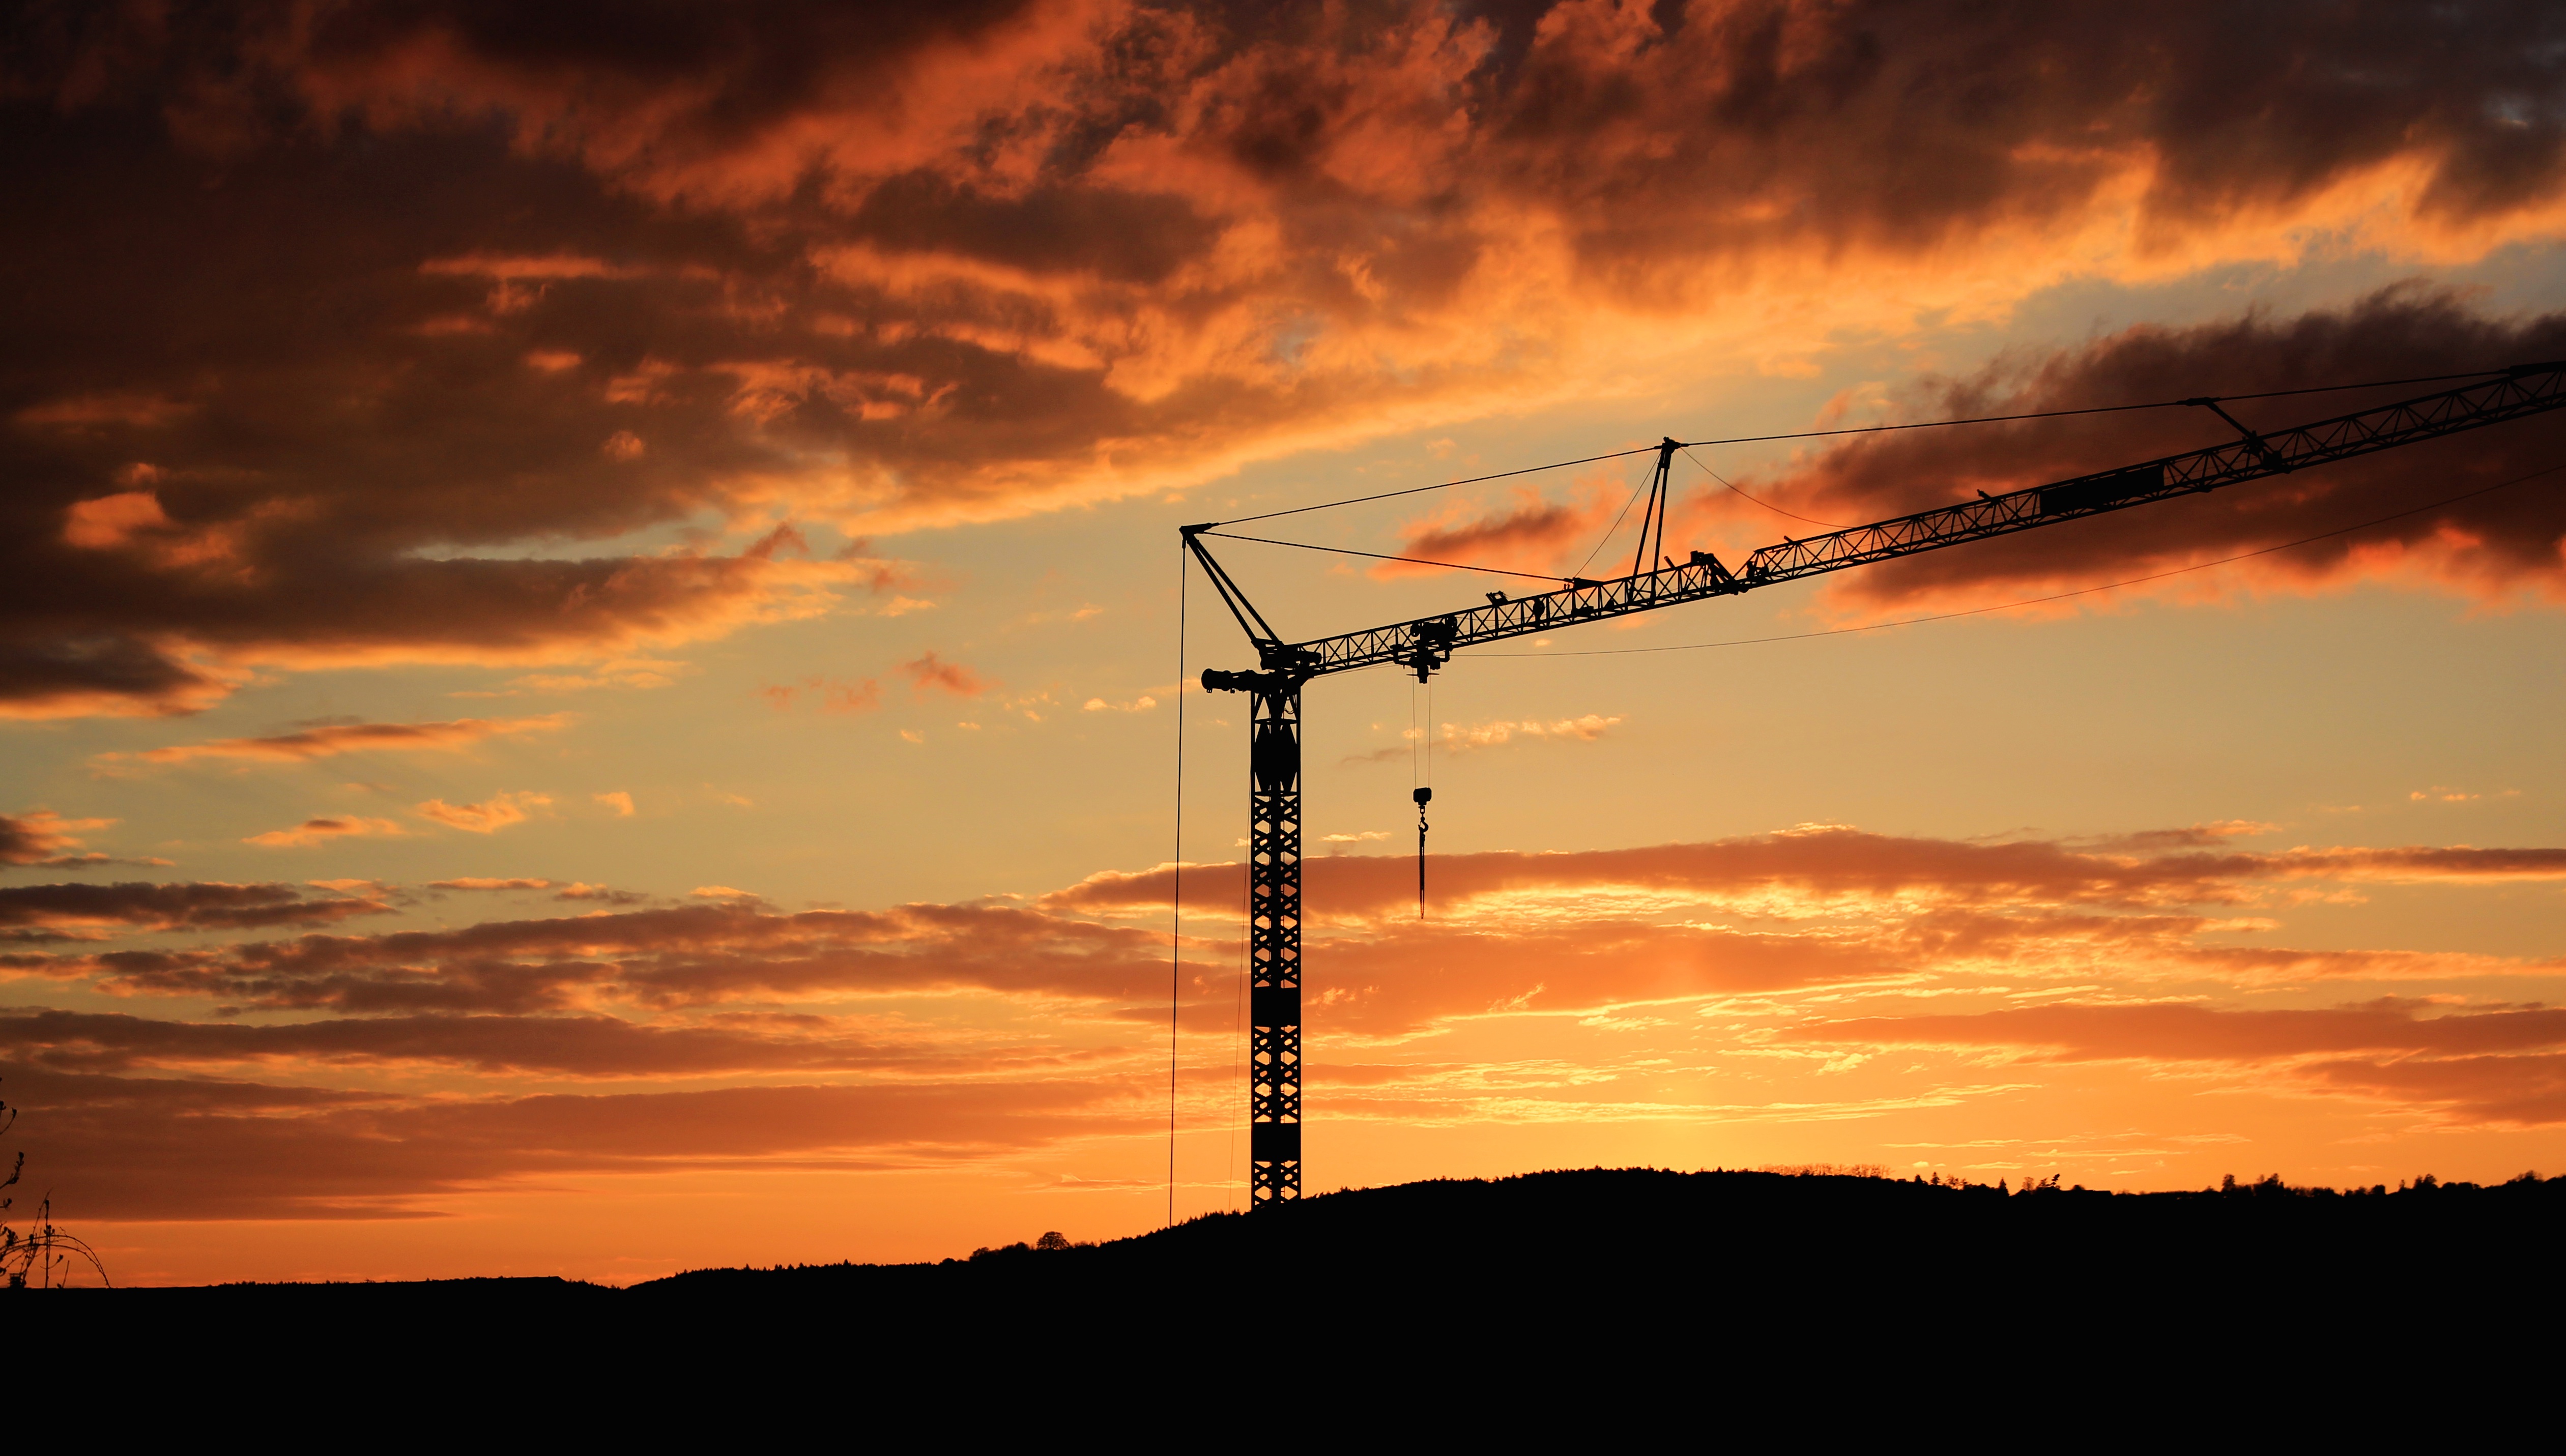
horizon, cloud, sky, sun, sunrise, sunset, sunlight, morning, dawn, dusk, evening, electricity, afterglow, transmission tower, red sky at morning, overhead power line